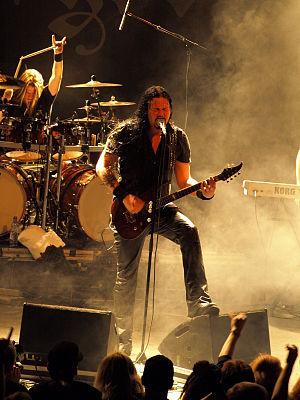
Evergrey est un groupe de metal progressif et power metal suédois, originaire de Göteborg. Il est formé en 1993, et publie son premier album studio, The Dark Discovery, en 1998. Après une courte pause, le groupe revient avec son album, Hymns for the Broken, publié en septembre 2014.